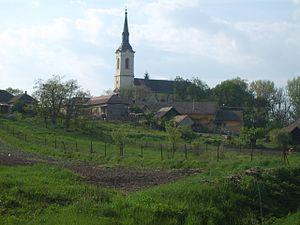
Vlkyňa est un village de Slovaquie situé dans la région de Banská Bystrica.